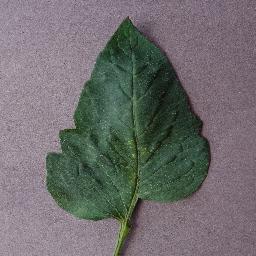
Label: Tomato___Spider_mites Two-spotted_spider_mite